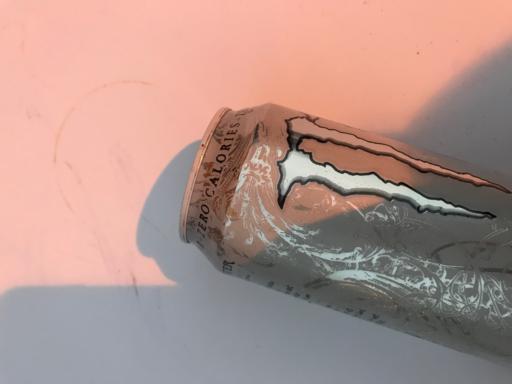
Label: metal